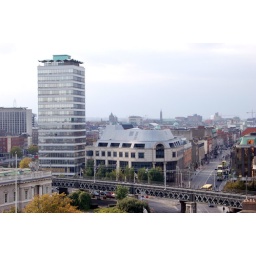
Liberty Hall and Irish Life building from Busaras, with the railway bridge in the foreground.